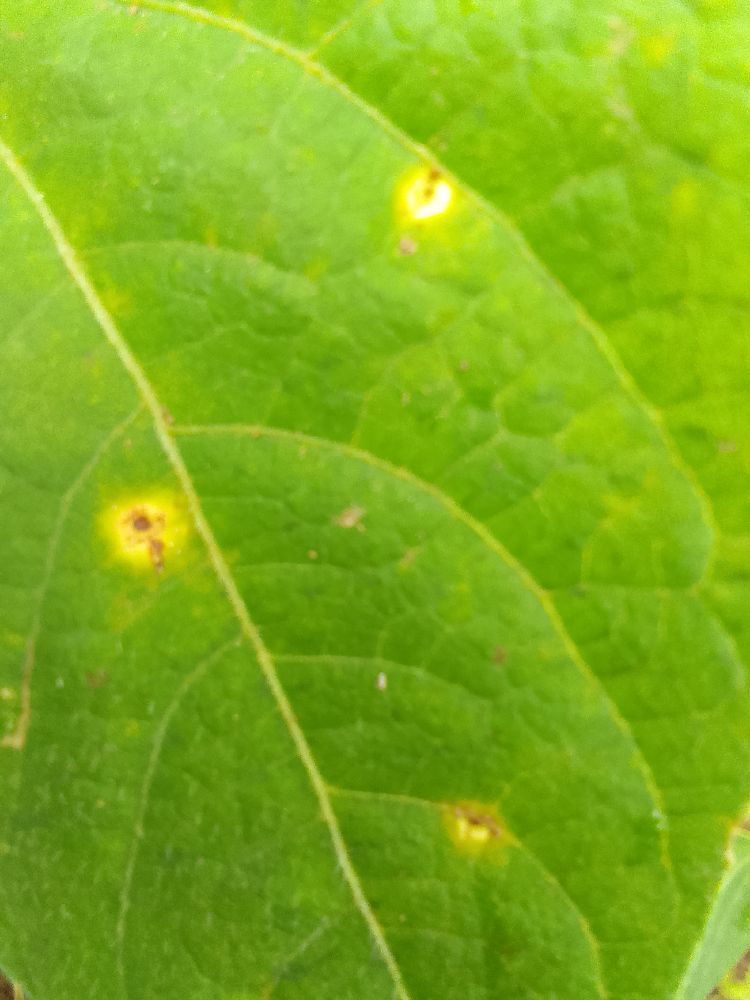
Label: rust